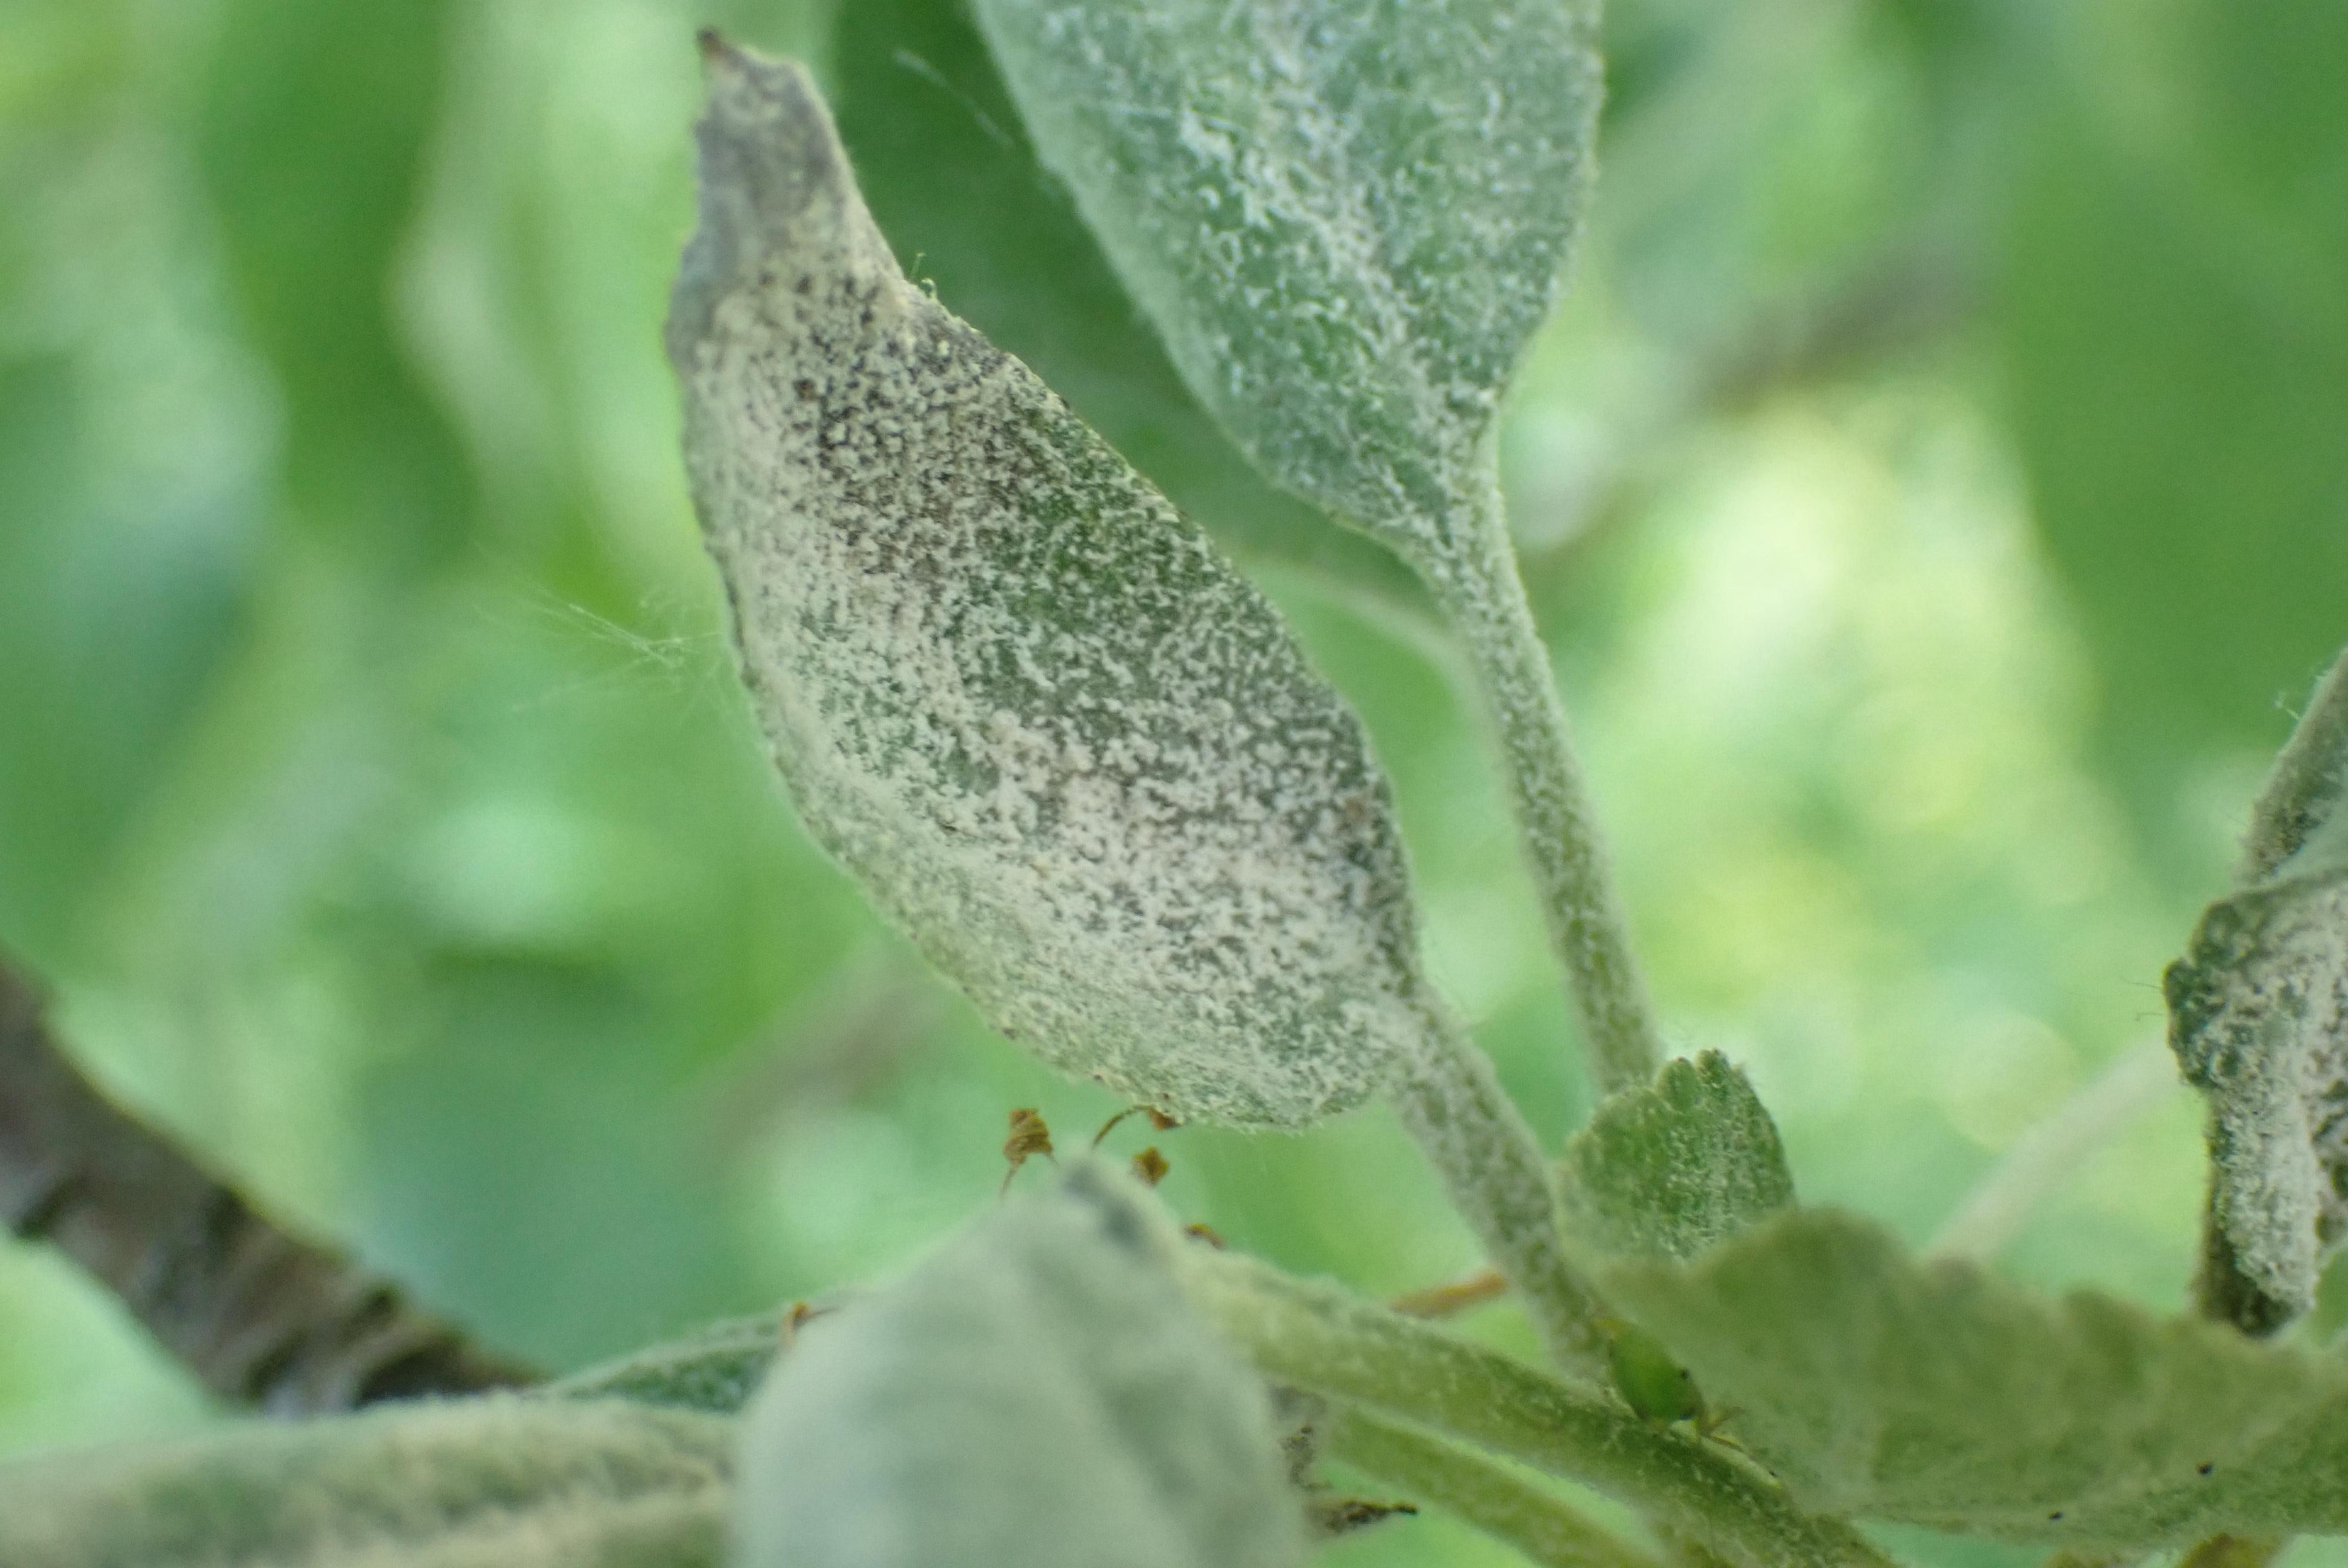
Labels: powdery_mildew